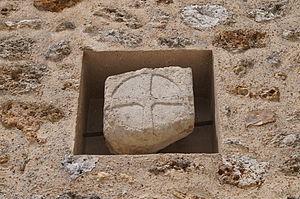
Borne templière de la Chapelle de la Commanderie de la Villedieu à Élancourt, insérée dans le mur d'un bâtiment de la commanderie, lors de la rénovation de 2012
La commanderie d'Omerville, également appelée commanderie de Louvières ou encore commanderie de Louviers-Vaumion est une commanderie hospitalière située à Omerville dans le département du Val-d'Oise en région Île-de-France.
La commanderie de la Villedieu est une commanderie hospitalière anciennement commanderie templière, se situe sur le territoire communal d'Élancourt, dans le département des Yvelines, à seize kilomètres à l'ouest de Versailles. Elle est désignée parfois sous les appellations de « commanderie de la Villedieu-lez-Maurepas», ou encore « commanderie Villedieu près Trappes ».